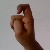
The image shows a hand gesture representing the letter 'X' in Indian Sign Language.